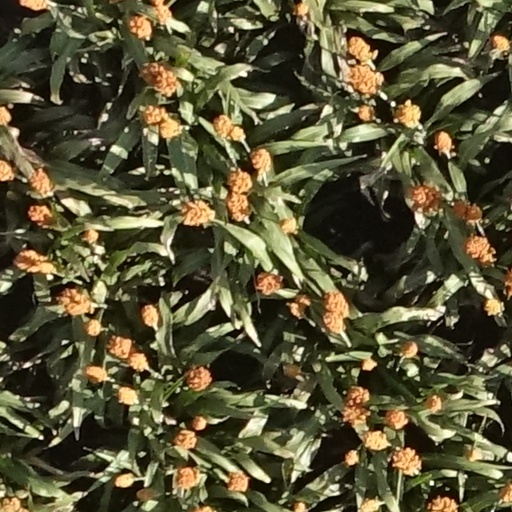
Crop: sorghum